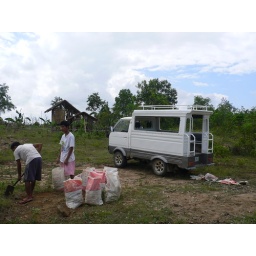
Collecting rock to patch our road so we can get through in our van.